Indianapolis 500 traditions

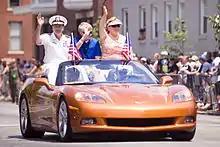
Navy Adm. James A. Winnefeld Jr. at the 2012 500 Festival Parade.

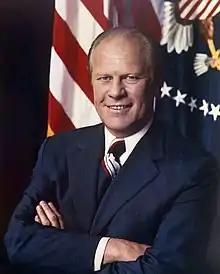
Former President Gerald Ford was the grand marshal in 1979.

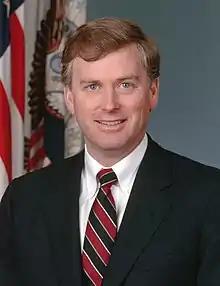
Vice-president Dan Quayle was the grand marshal in 1990.

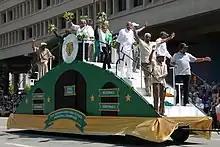
The 1955 Crispus Attucks High School State Champion Basketball Team were the grand marshals in 2015.

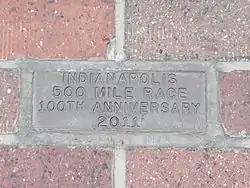
A ceremonial golden brick was installed at the start/finish line of the track to commemorate the 100th anniversary

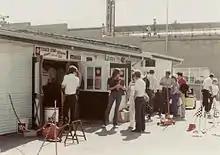
Gasoline Alley in 1984.

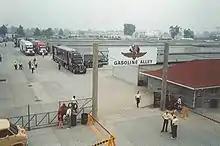
The new Gasoline Alley opened in 1986.

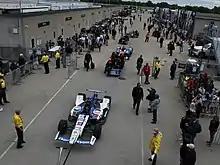
Gasoline Alley in 2019.

The atmosphere at the track during the month of May and on race day has long been a source of traditions.